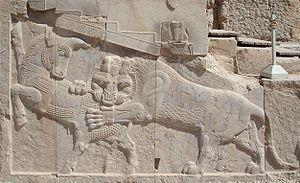
Norouz est la fête traditionnelle des Iraniens qui célèbrent le nouvel an du calendrier persan. La fête est célébrée par certaines communautés le 21 mars et par d'autres le jour de l'équinoxe vernal, dont la date varie entre le 20 et le 22 mars.
L'équinoxe de mars est l'équinoxe de la planète Terre lorsque le point subsolaire paraît sortir de l'hémisphère sud et traverser l'équateur céleste, vers le nord vu de la Terre. Dans l'Hémisphère Nord, l'équinoxe de mars est connu comme l'équinoxe de printemps, et dans l'Hémisphère Sud comme l'équinoxe d'automne.
Le 20 mars est le 79ᵉ jour de l'année du calendrier grégorien, le 80ᵉ en cas d'année bissextile. Il reste 286 jours avant la fin de l'année.